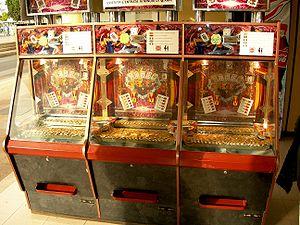
Un jeu de rachat est un jeu d'arcade faisant généralement appel à l'adresse comme le pousse pièces, le jeu de la taupe, le mini-bowling ou le skee ball… En fin de jeu, le gagnant rachète des cadeaux grâce aux tickets qu'il a gagnés en jouant.